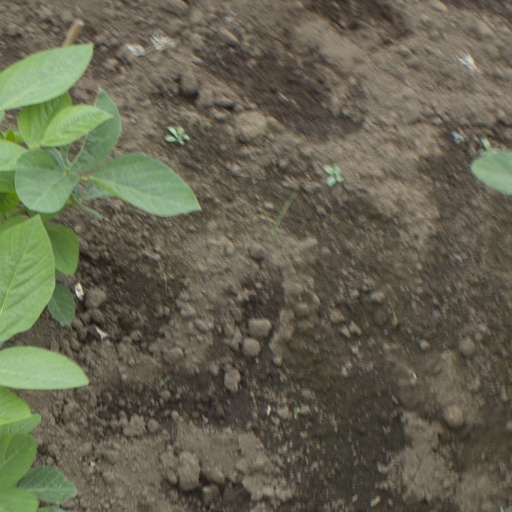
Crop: soybean